Beretta M9

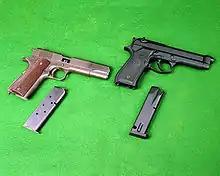
M1911A1 and early M9 with magazines removed

In the 1970s, every branch of the U.S. Armed Forces (except the U.S. Air Force) carried the .45 ACP M1911 pistol. The USAF opted to use .38 Special revolvers, which were also carried by some criminal investigation/military police organizations, USAF strategic missile (ICBM) officer crews, and military flight crew members across all the services when serving in combat zones, or when engaged in nuclear weapons duties.